Malesherbia

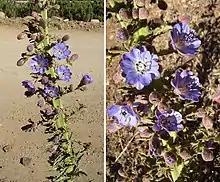
"Malesherbia paniculata"

"Malesherbia" is a genus of herbaceous plants and shrubs.